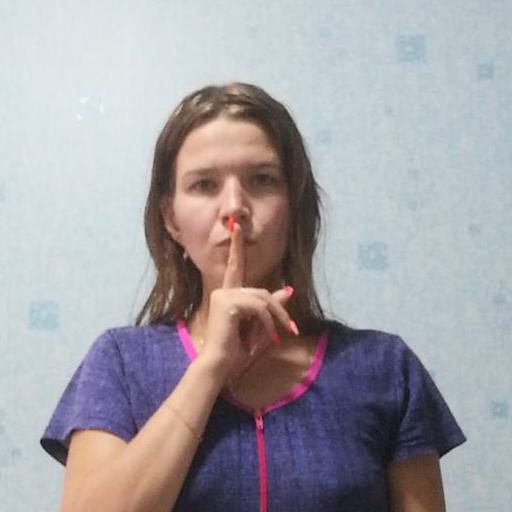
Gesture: mute